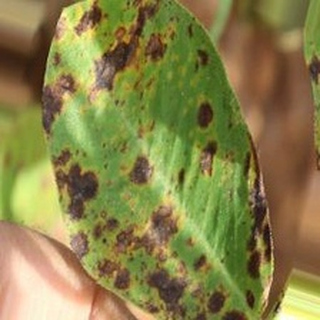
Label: groundnut_late_leaf_spot